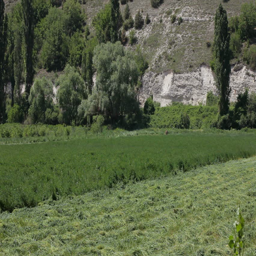
tractor cutting grass on the field